Catherine de' Medici

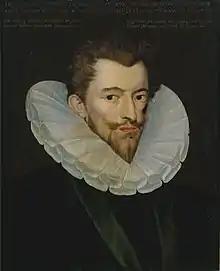
Henry, Duke of Guise, by Pierre Dumoûtier. Disarmed by Catherine's sweetness on meeting her for negotiations at Épernay in 1585, Guise tearfully insisted that his motives had been misunderstood. Catherine told him it would be better if he took off his boots and ate something, after which they could talk at length.

The Huguenots retreated to the fortified stronghold of La Rochelle on the west coast, where Jeanne d'Albret and her fifteen-year-old son, Henry of Bourbon, joined them. "We have come to the determination to die, all of us", Jeanne wrote to Catherine, "rather than abandon our God, and our religion." Catherine called Jeanne, whose decision to rebel posed a dynastic threat to the Valois, "the most shameless woman in the world". Nevertheless, the Peace of Saint-Germain-en-Laye, signed on 8 August 1570 because the royal army ran out of cash, conceded wider toleration to the Huguenots than ever before.